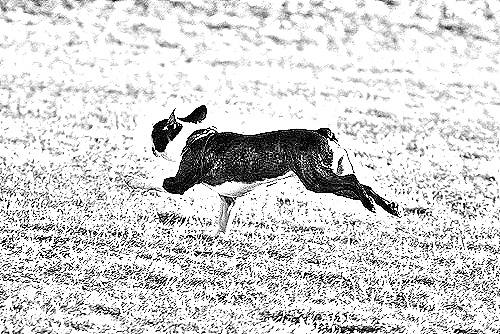
Portrait style: Sketch Portrait